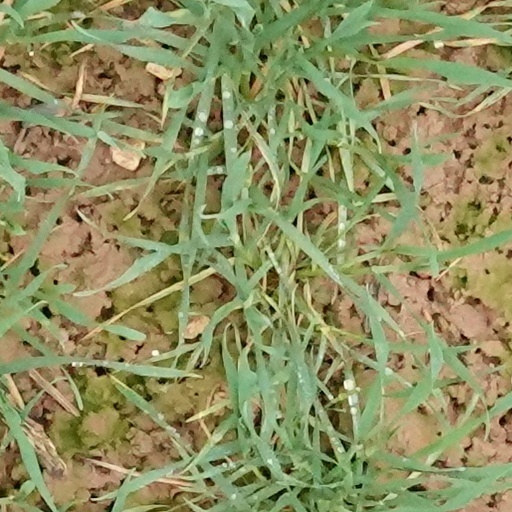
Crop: wheat